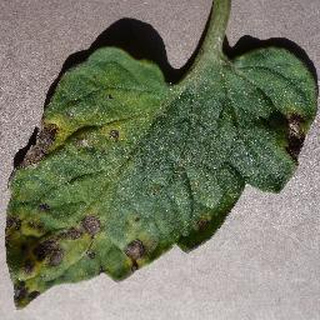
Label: tomato_early_blight